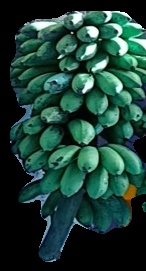
Variety: rasbale
Grade: grade2